Enloe Dam and Powerplant

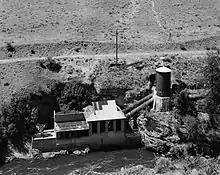
Enloe Dam Powerhouse with surge tanks on right

The Okanogan Public Utility District obtained a new license for power generation from the Federal Energy Regulatory Commission in 1983, but the license was withdrawn in 1986 because the dam's impact on anadromous fish had not been addressed. A second license for a 4.1 megawatt plant was granted in 1996, but was again rescinded on the same grounds in 2000. Yet another application was submitted in August 2008, seeking to build a new powerplant to generate 9 megawatts, fed by a new intake channel.